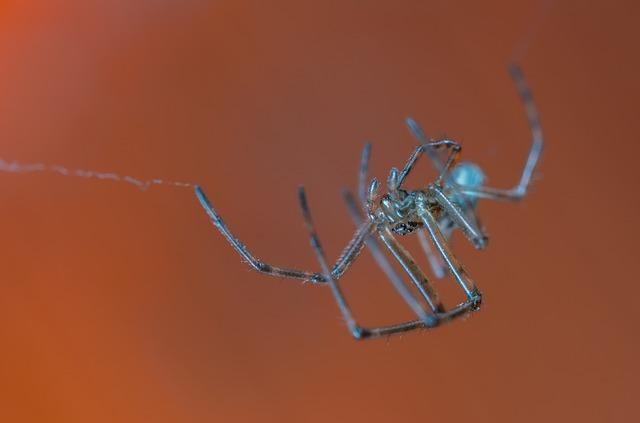
spider